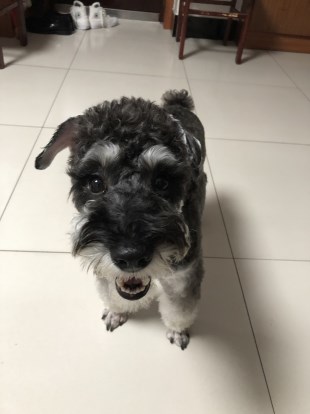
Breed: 2342-n000102-miniature_schnauzer